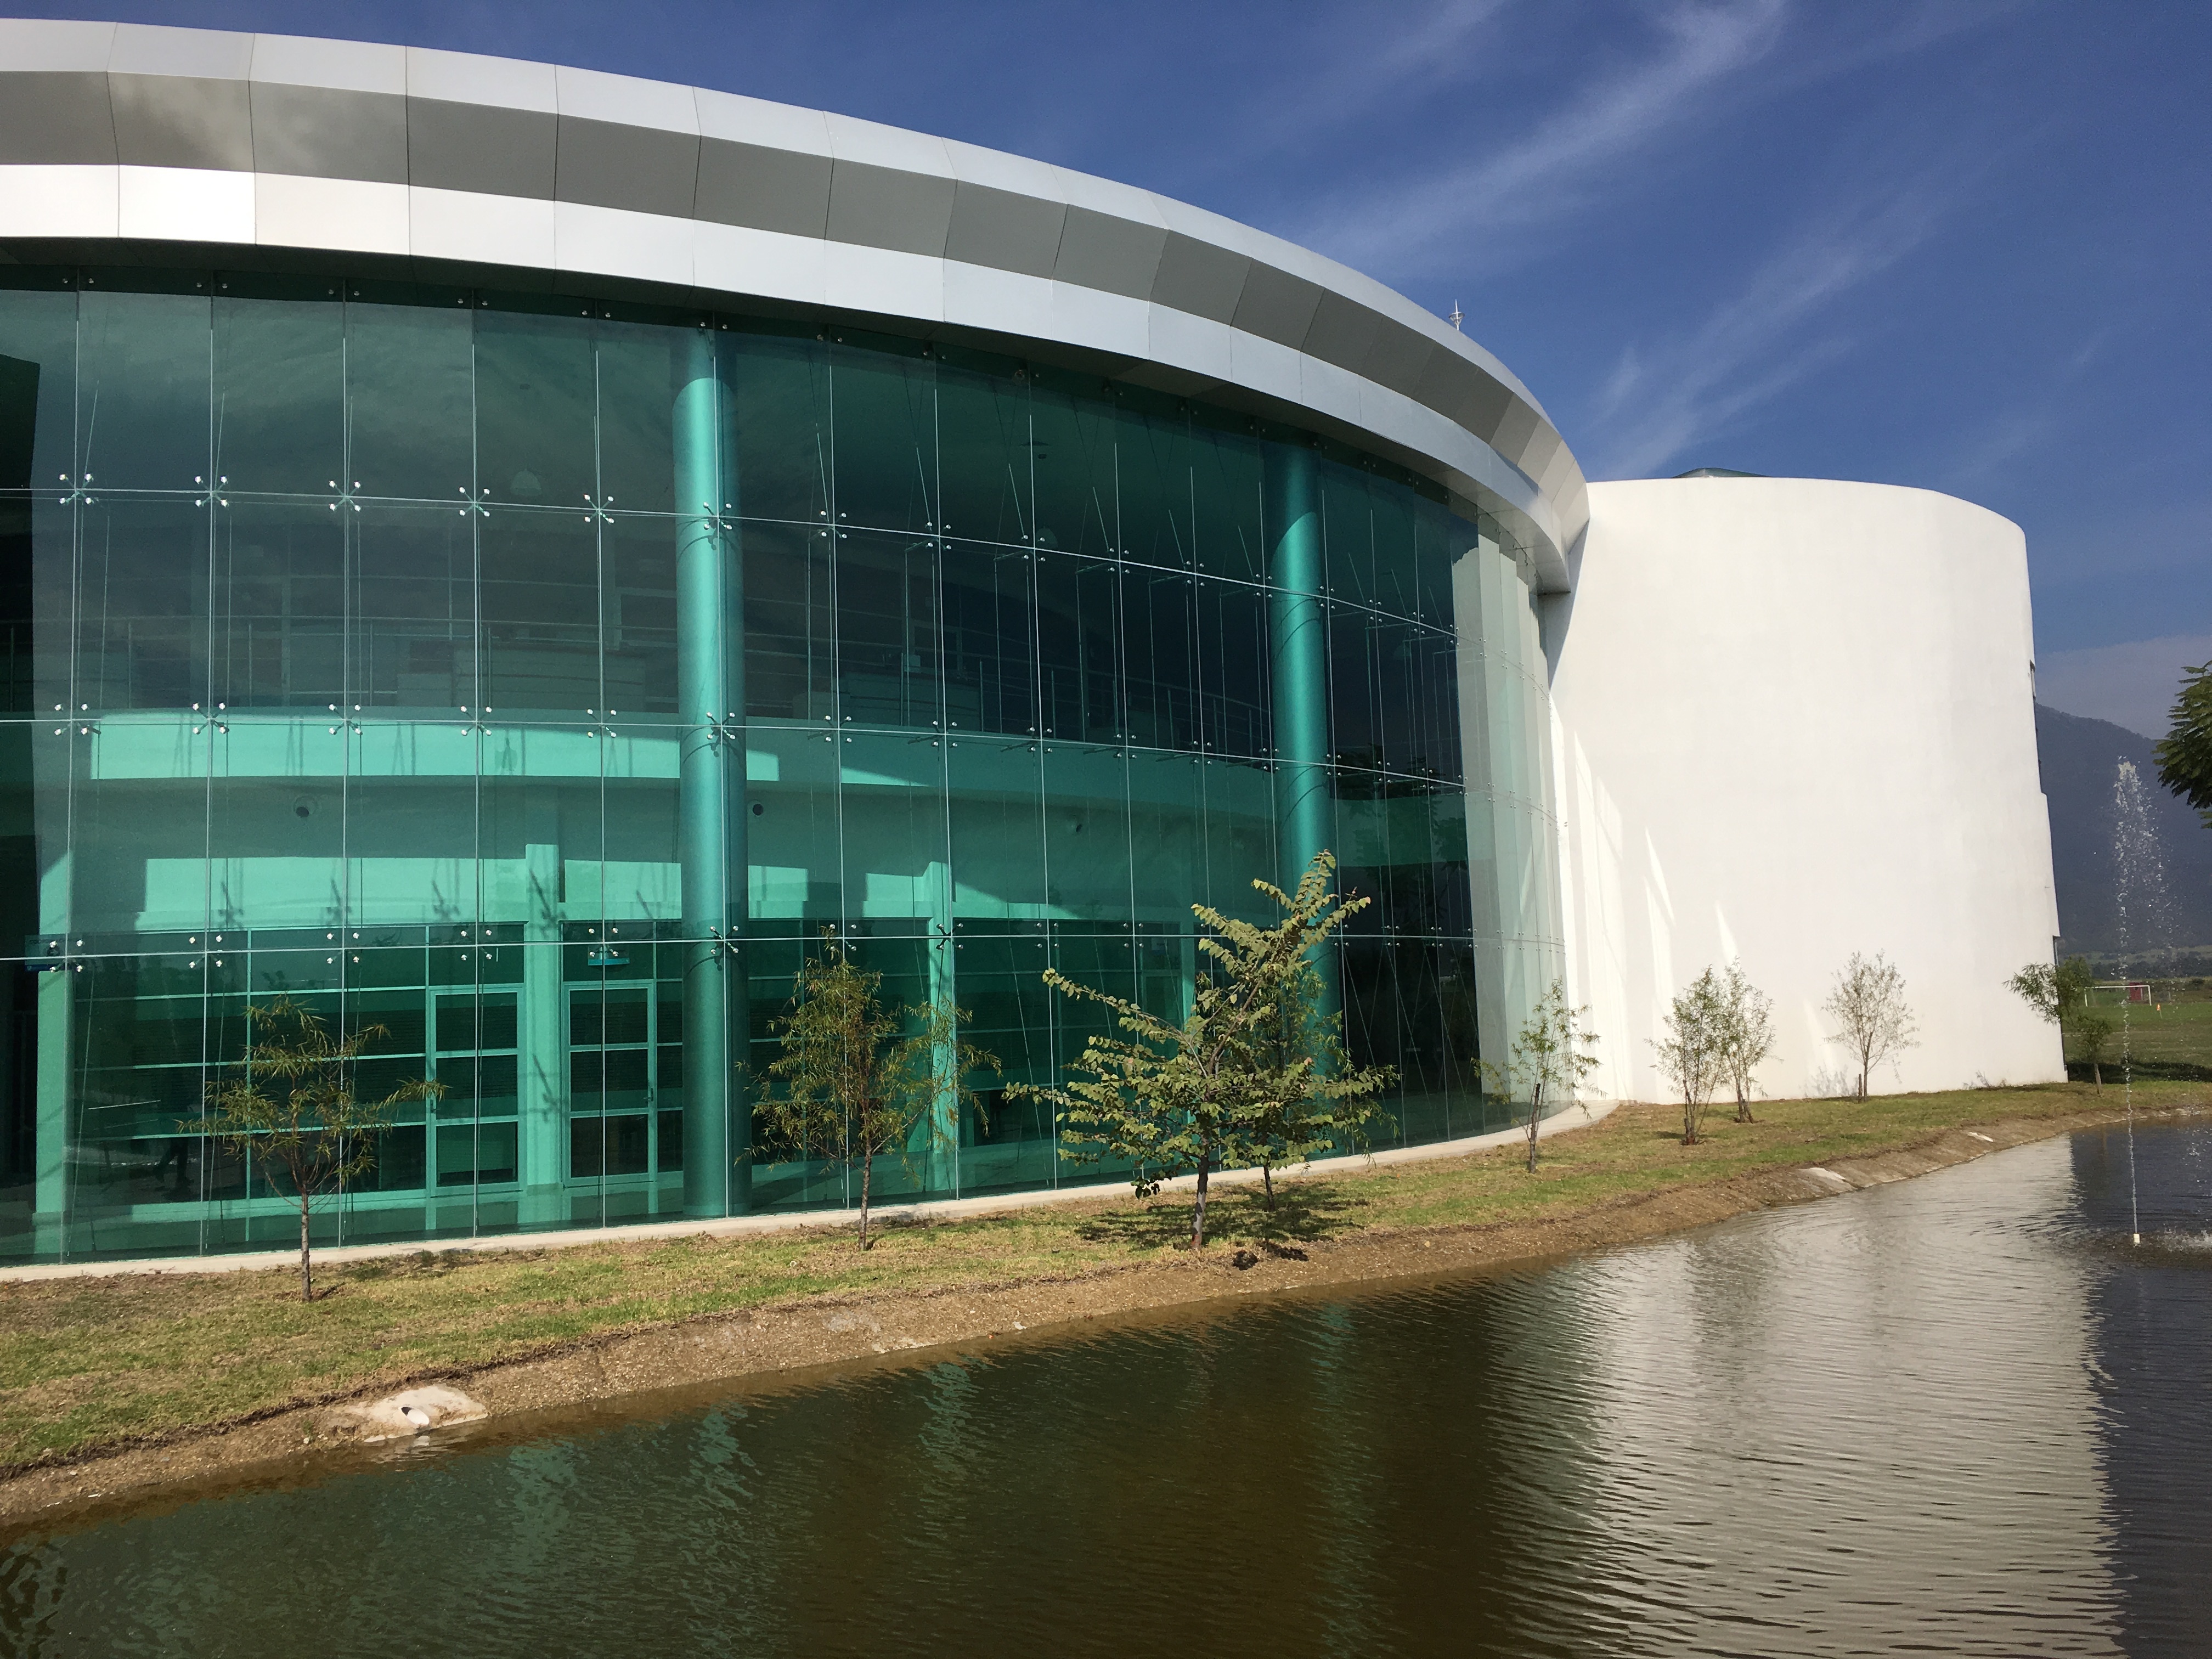
architecture, building, reflection, facade, headquarters